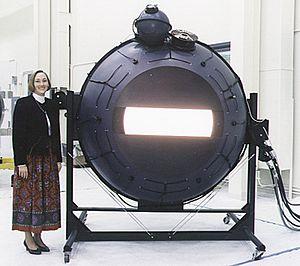
La radiométrie est le domaine qui étudie la mesure de l'énergie transportée par les rayonnements, dont les rayonnements électromagnétiques comme la lumière visible.
Une sphère intégrante est un composant optique consistant en une cavité dont l'intérieur est revêtu d'une peinture possédant un facteur de réflexion diffuse élevé et possédant des ports d'entrée et de sortie relativement petits. Pour les applications dans le domaine visible, le revêtement le plus utilisé est le sulfate de baryum blanc. Dans le domaine infrarouge, le revêtement usuel est l'or. La forme de la cavité est généralement une sphère.